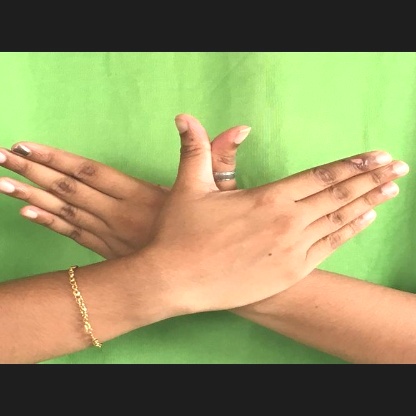
Mudra: Garuda